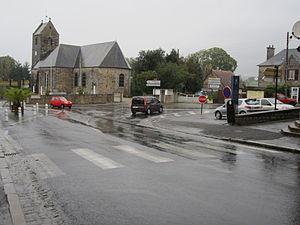
Chérencé-le-Roussel
Chérencé-le-Roussel est une ancienne commune française, située dans le département de la Manche en région Normandie, peuplée de 307 habitants, devenue le 1ᵉʳ janvier 2017 une commune déléguée au sein de la commune nouvelle de Juvigny les Vallées.